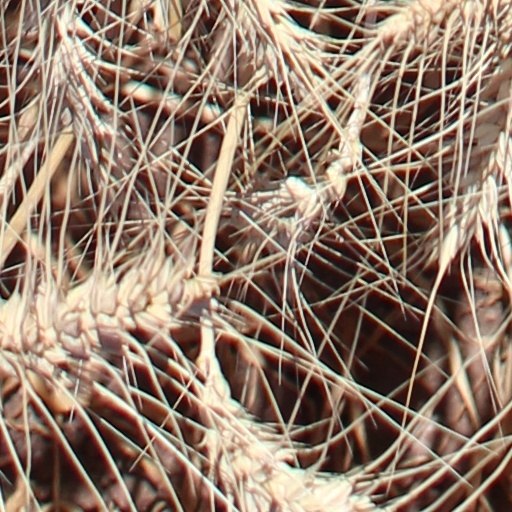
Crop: wheat